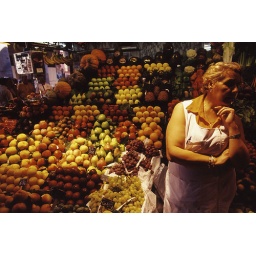
fruit market in barcelona